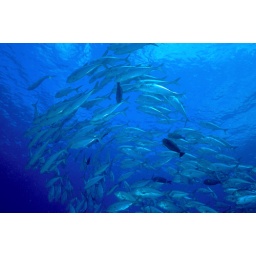
Big-Eye Jacks swimming in the clear and blue water. In Sipadan Island, in Sep. 1996.